Walter Tammas

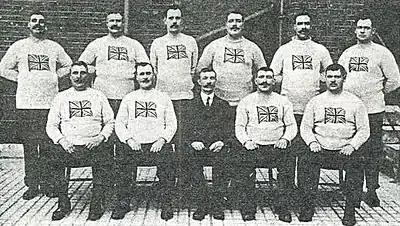
The 1912 silver medallist team from Great Britain (left to right; back row - Joseph Dowler*, Alexander Munro *, Edwin Mills, John James Shepherd, H. Stiff, Frederick Humphreys; front row - Walter Tammas *, Walter Chaffe*, Thomas Peel *, Matthias Hynes *, John Sewell ; * = Metropolitan Police, all others City of London Police)

Walter Baldry Tammas (23 August 1870 – 12 January 1952) was a British tug of war competitor who competed in the 1908 Summer Olympics.